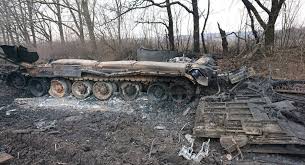
Label: T-80